Defne Samyeli

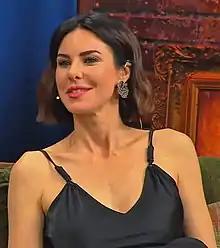
Samyeli on Tolga Çevik's "Tolgshow" in 2018

Defne Samyeli (born 1 July 1972) is a Turkish TV presenter, columnist, singer and actress.